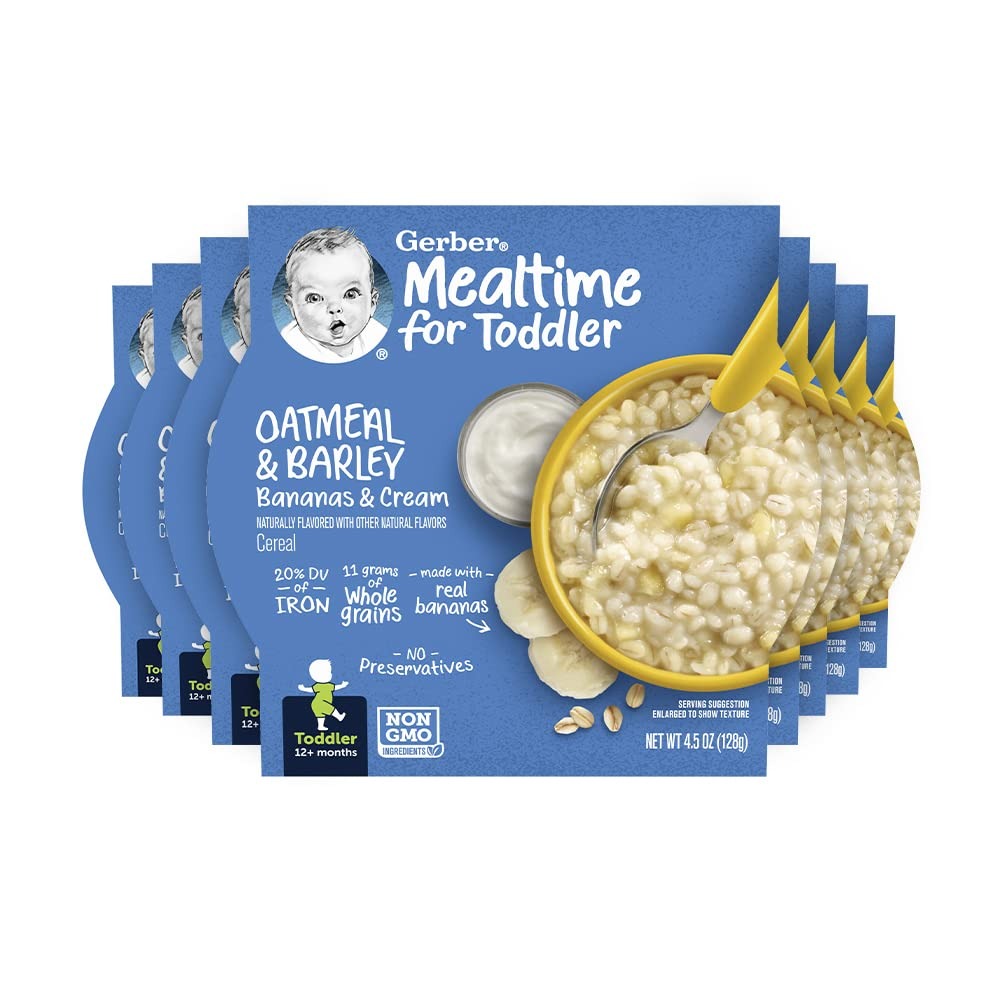
Item Name: Gerber Baby Cereal Oatmeal & Barley, Bananas & Cream, 4.5 Ounce Self-Feeding Trays (Pack of 8)
Bullet Point 1: Eight 4.5 oz packages of Gerber Breakfast Buddies Bananas and Cream Hot Cereal with Real Fruit and Yogurt
Bullet Point 2: Gerber cereal is easy to heat and serve for a convenient toddler meal option
Bullet Point 3: Banana cereal contains real yogurt and fruit with whole grains for a delicious flavor
Bullet Point 4: Gerber baby cereal has B vitamins, vitamin E, iron and zinc for healthy growth
Bullet Point 5: Fruit and yogurt cereal has a spoon-hugging texture that's ideal for toddlers learning to self-feed
Value: 36.0
Unit: Ounce

Price: 3.795